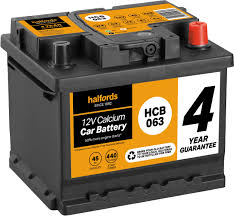
Waste category: battery